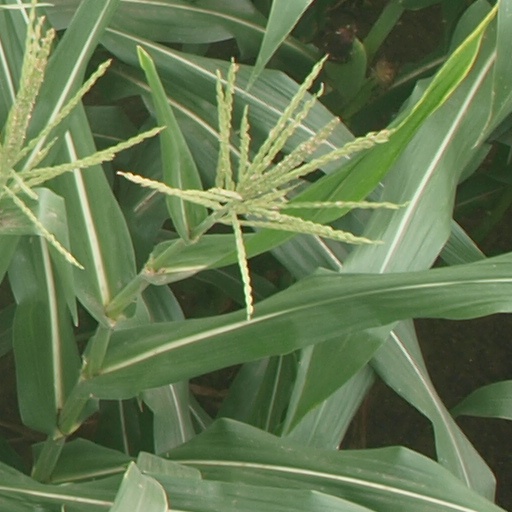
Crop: maize; corn